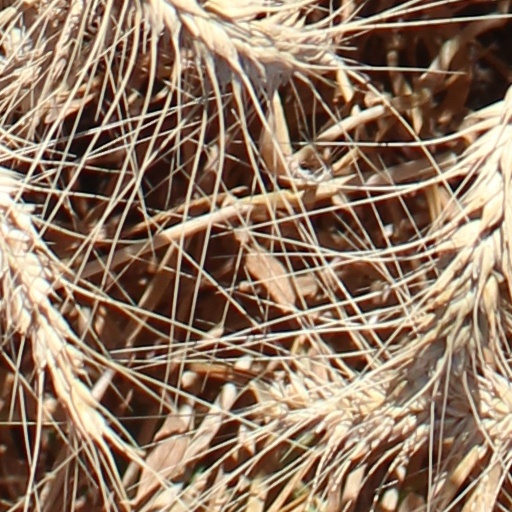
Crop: wheat